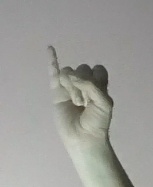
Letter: meem